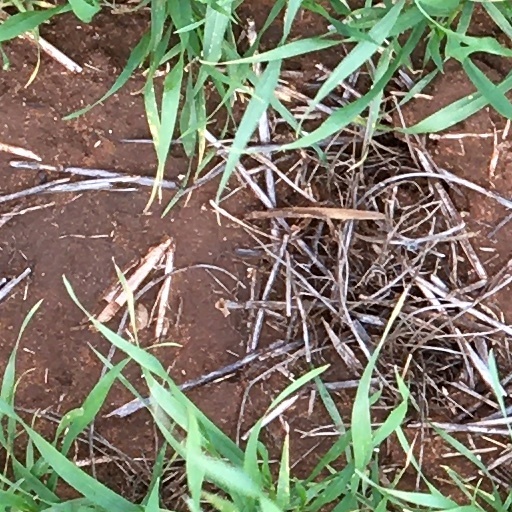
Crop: wheat